Pioneer Oil Company Filling Station

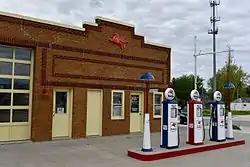

The Pioneer Oil Company Filling Station is a historic building located in Grinnell, Iowa, United States. The northern half of the building dates back to the 1920s when it was associated with a local farmers' cooperative. One of the services they provided was selling gasoline. The building was expanded in 1931 into a more traditional filling station as selling fuel became a more prominent part of the operation. The building attained its present appearance in 1937 when the service bays and the decorative brick veneer were added. It retained its original name, "Pioneer Oil Company," throughout its time as a service station even though it became affiliated with Mobilgas in 1936. That affiliation ended in 1962. During World War II it became a tire inspection center under the wartime tire rationing program. The service station ceased operations around 2004. The building was re-purposed into the Mobil Wash and Wax, an automotive detailing business located in the service bays, and the Candyland Cafe in the northern portion of the building. It was listed on the National Register of Historic Places in 2013.